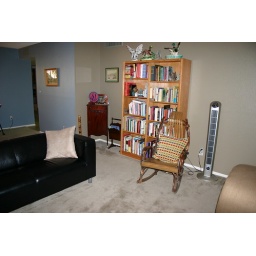
standing in the same corner of the living room looking toward the side wall